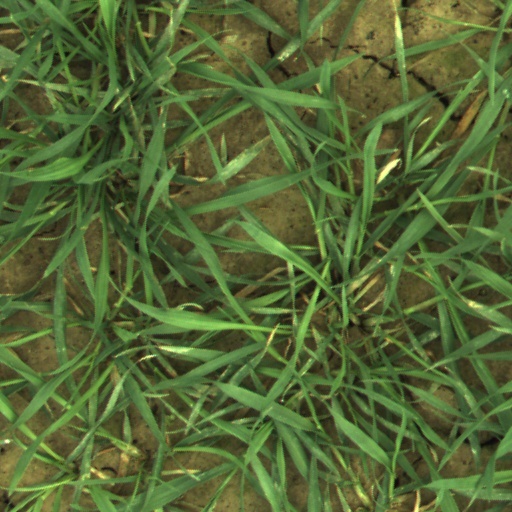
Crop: wheat